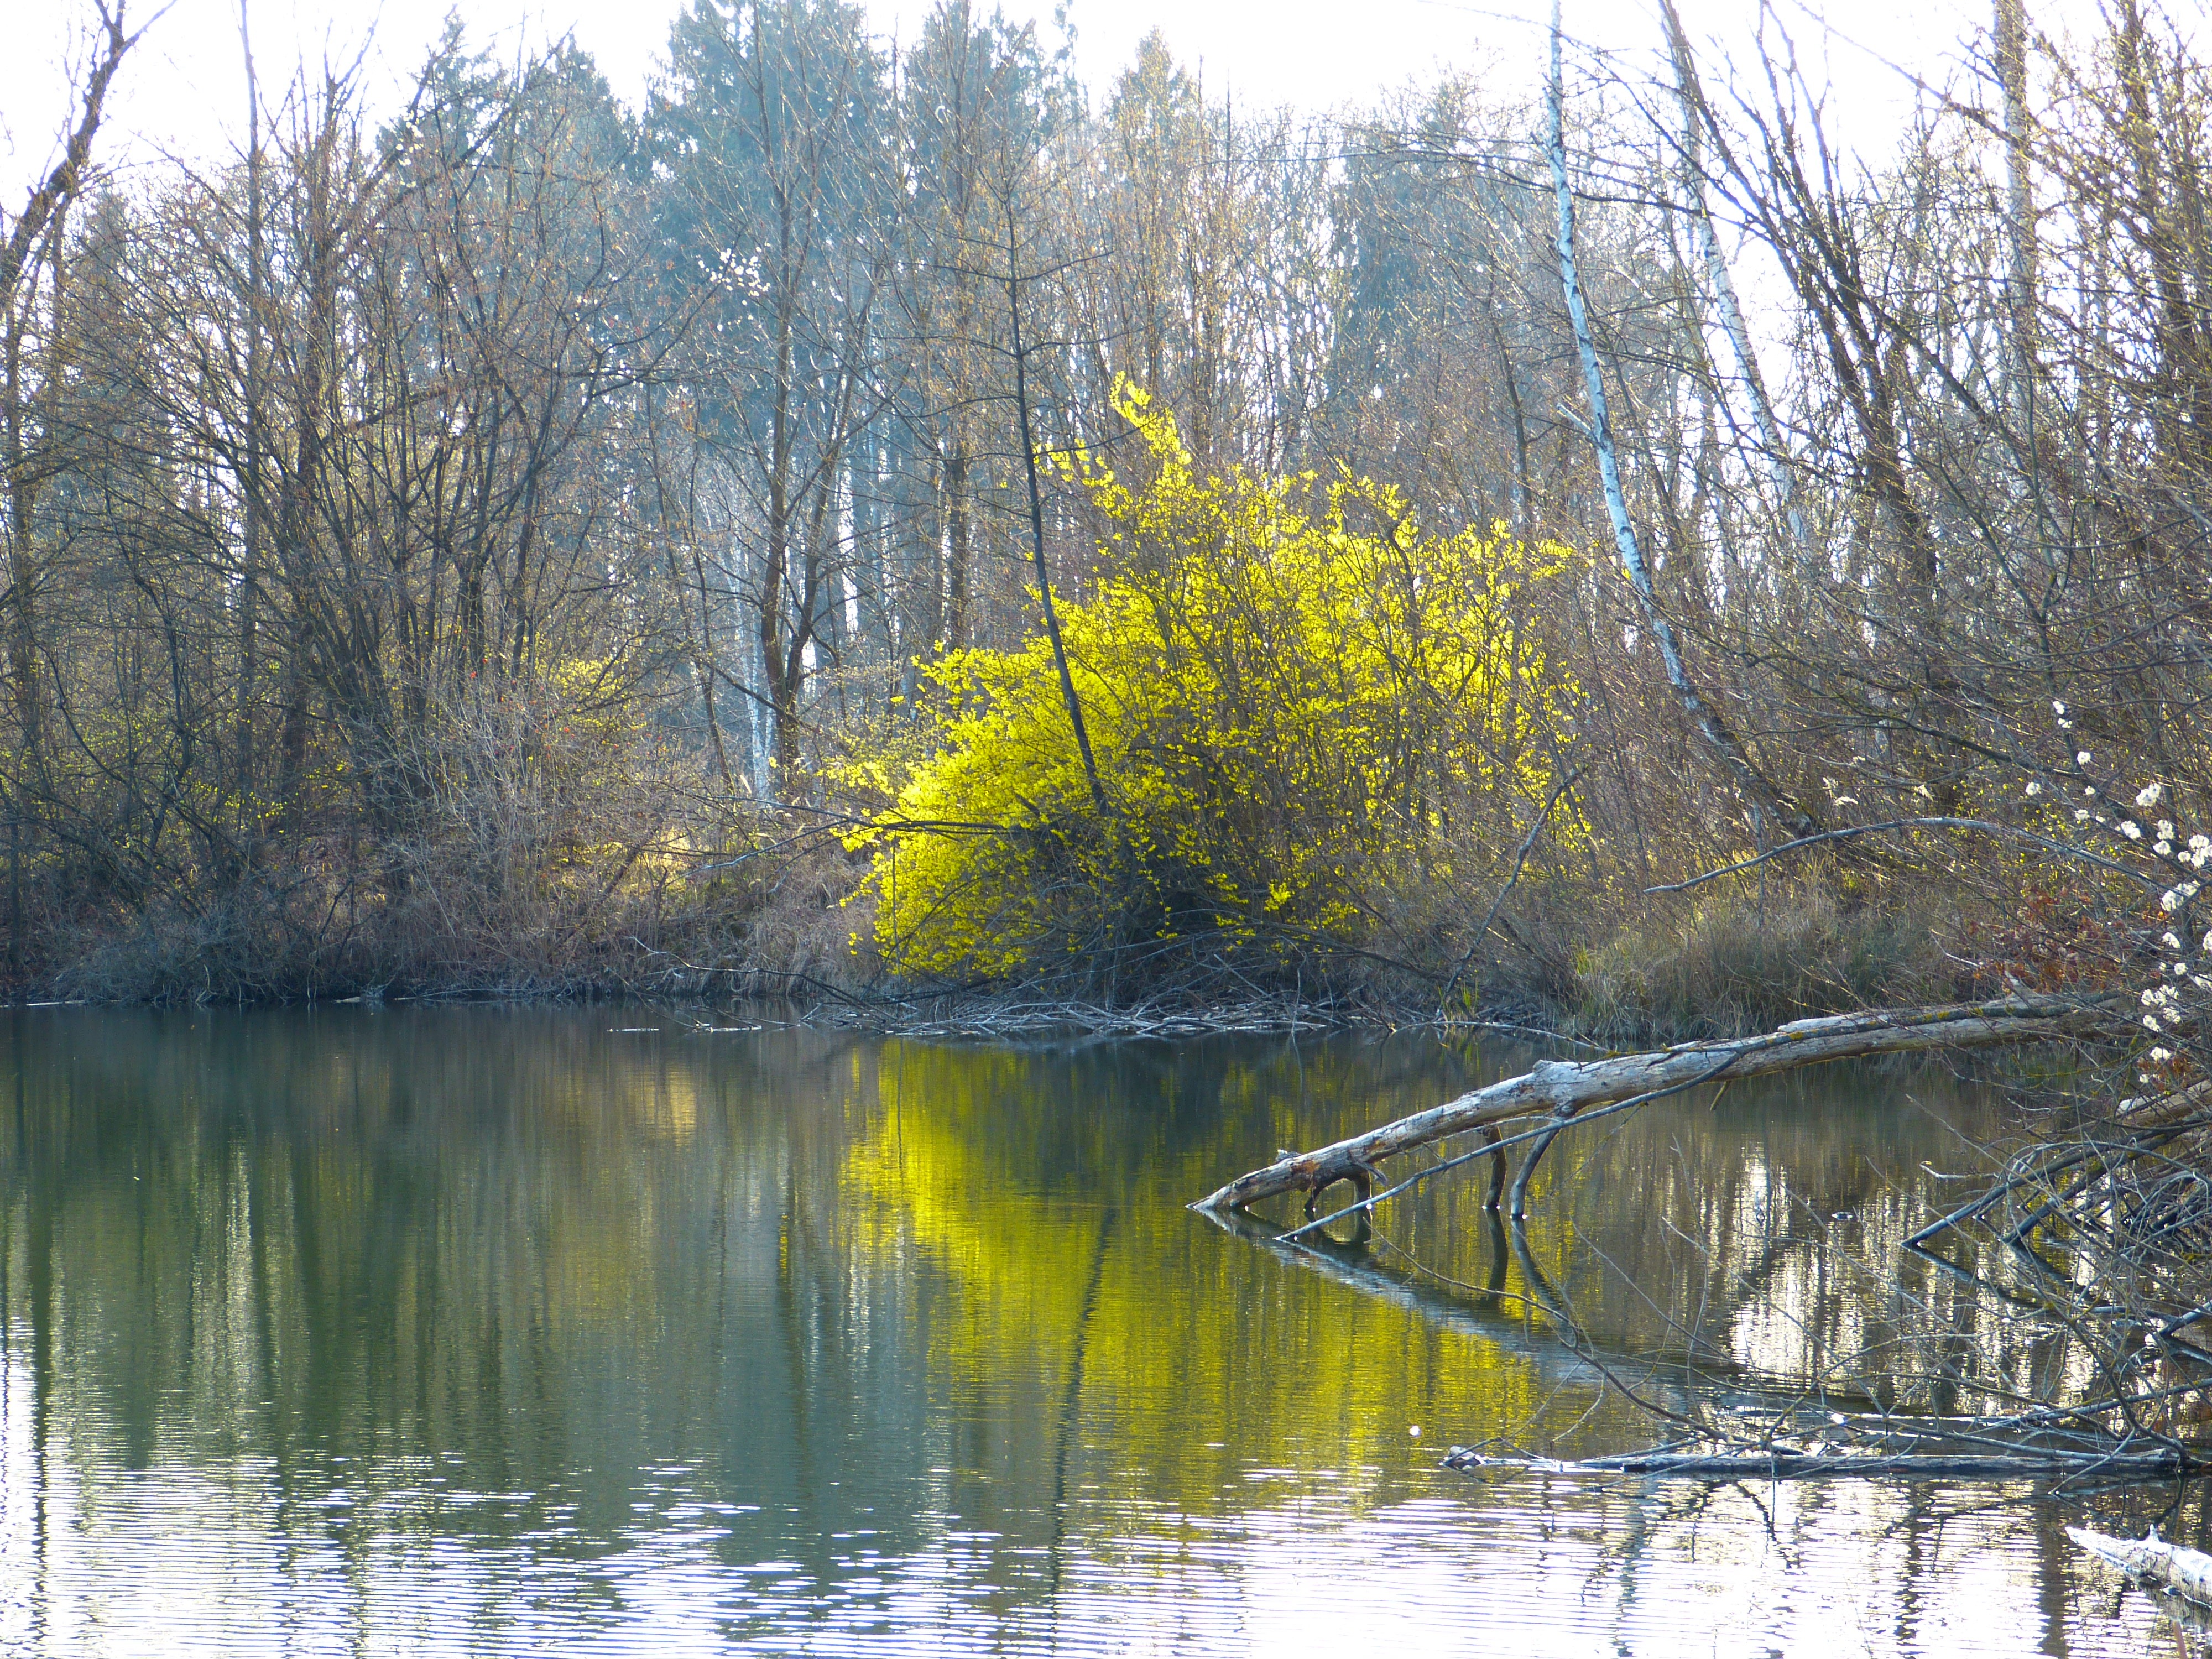
tree, water, swamp, wilderness, leaf, bloom, lake, river, pond, stream, spring, reflection, autumn, yellow, season, body of water, flowers, wetland, forsythia, woodland, ornamental shrub, mirroring, garden forsythia, gold lilac, golden bells, fish pond, forsythia flowers, woody plant, bayou